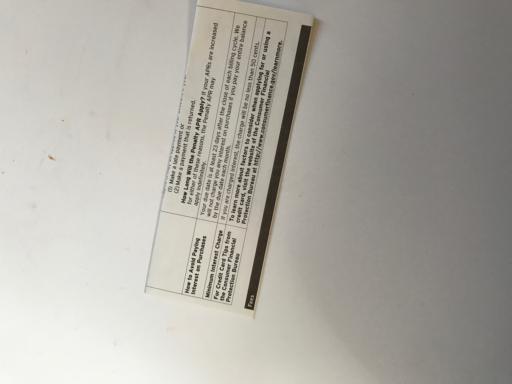
Waste category: paper